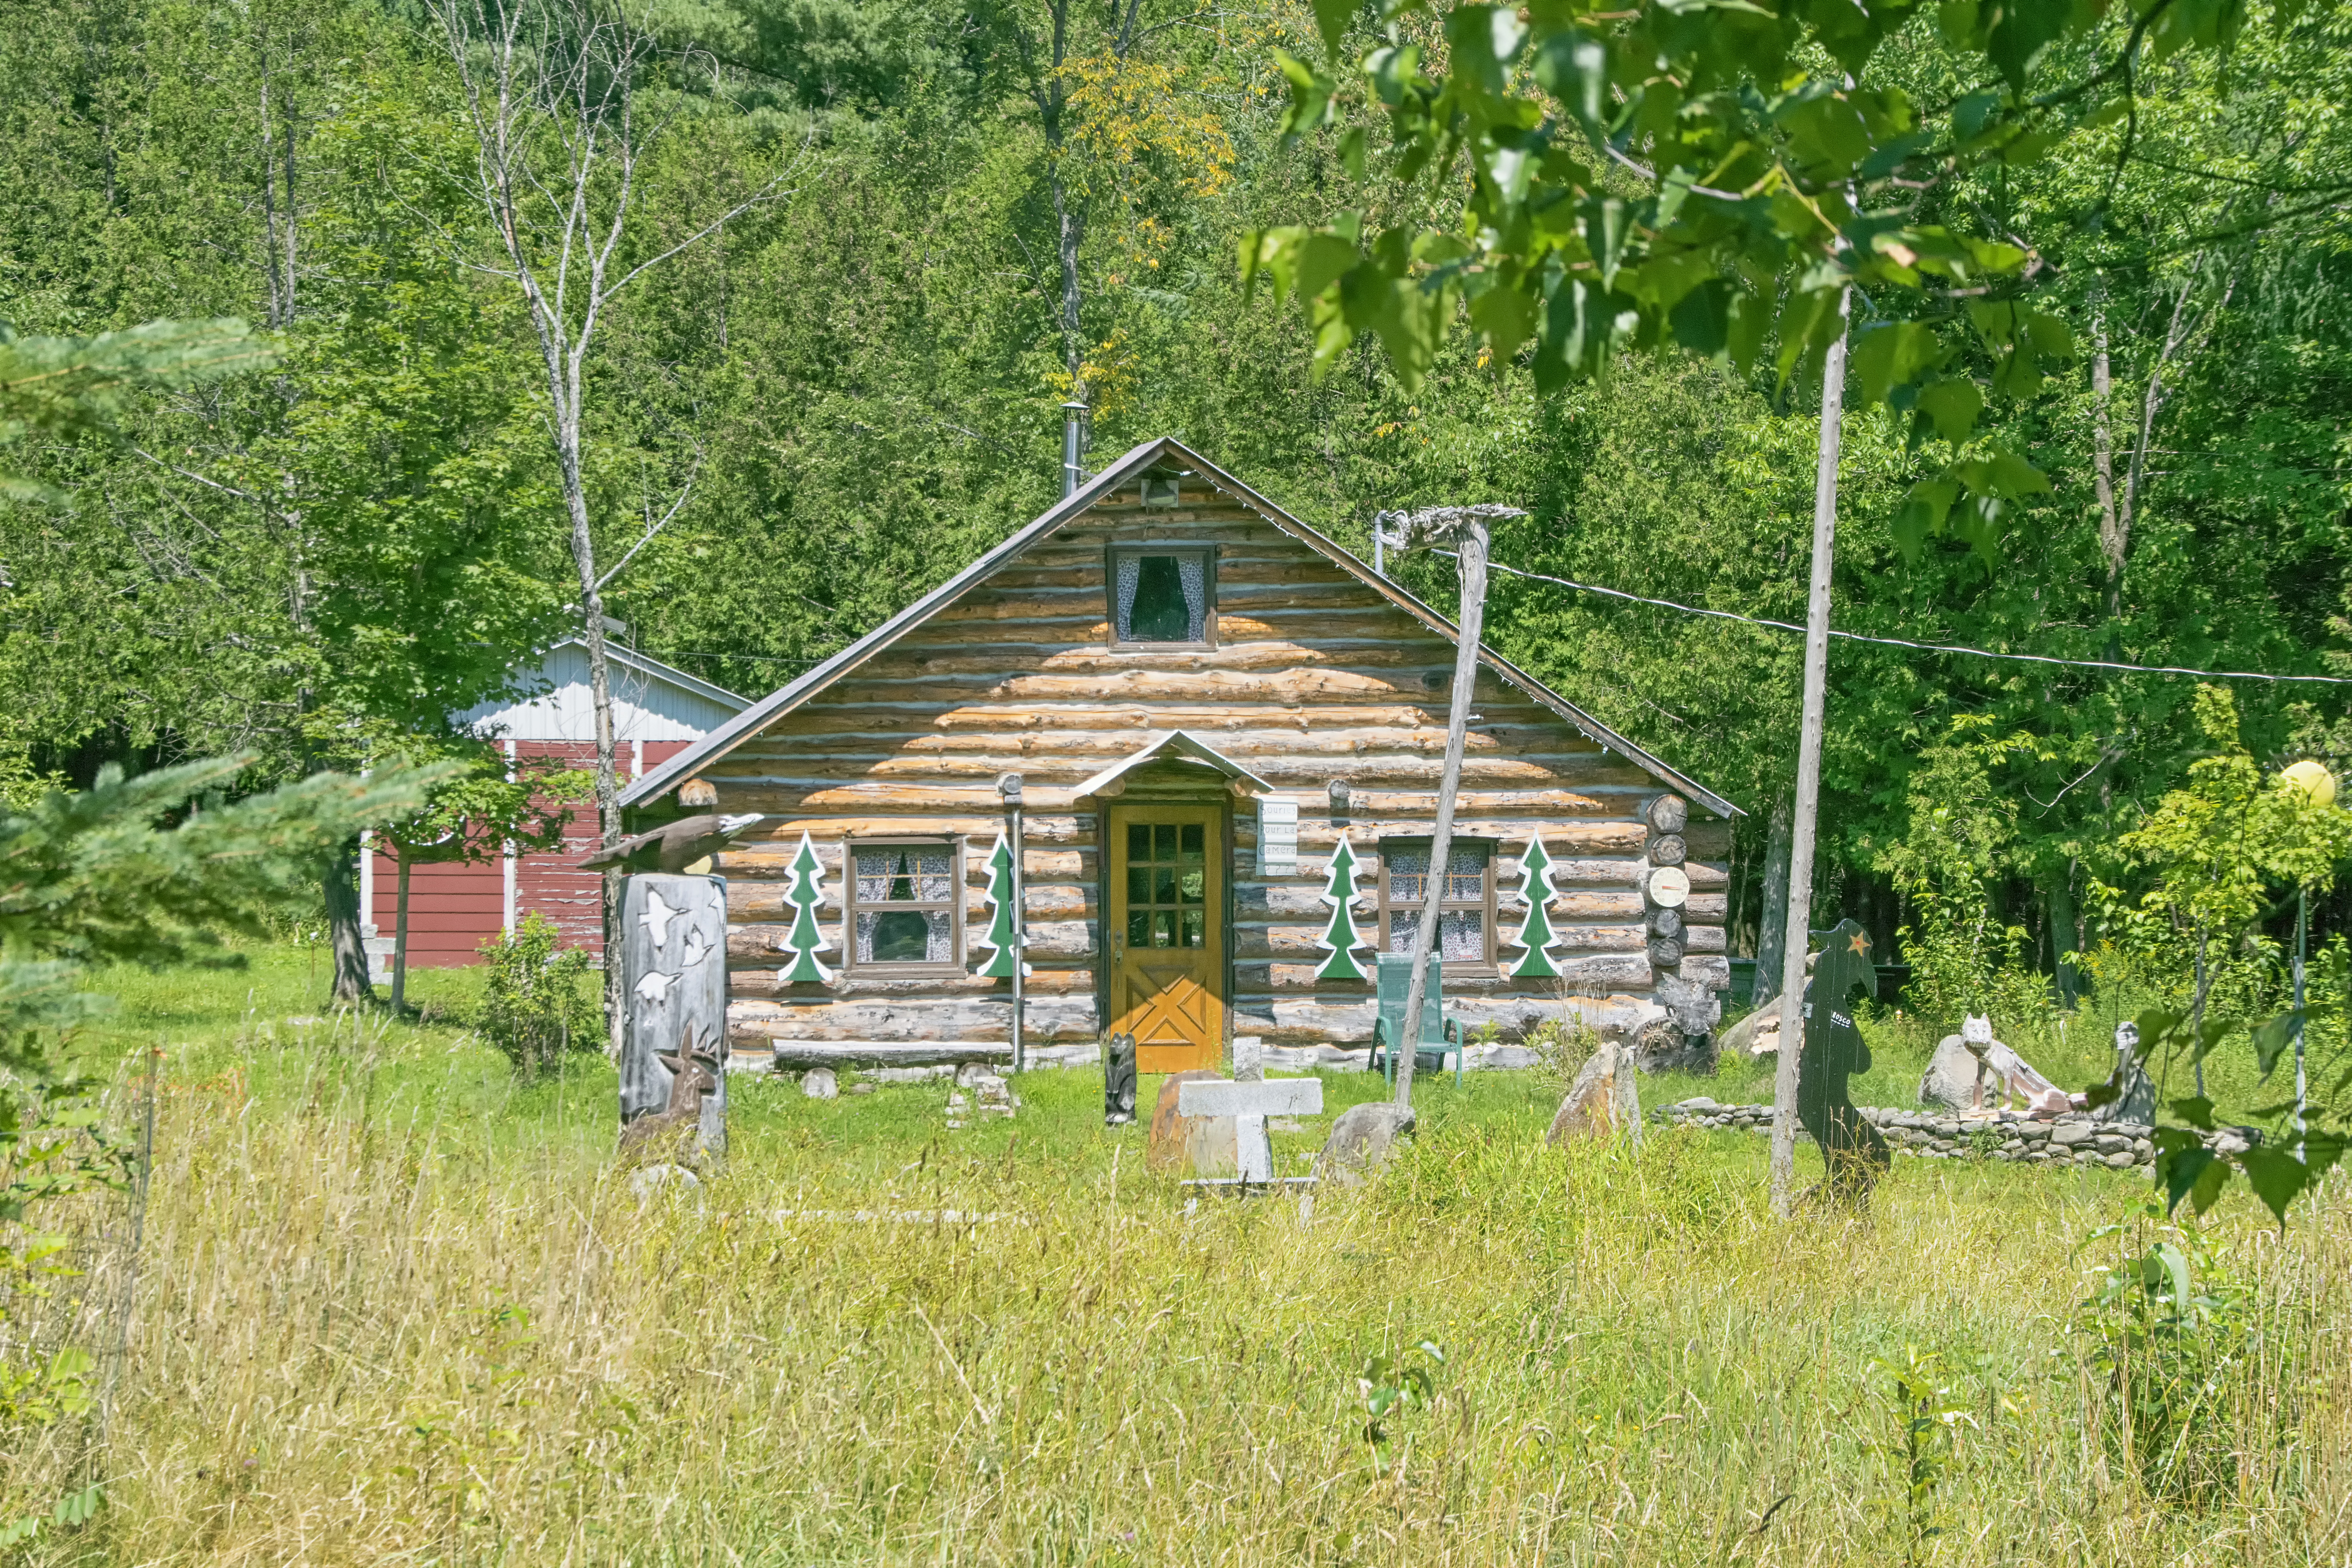
nature, meadow, home, shed, hut, shack, cottage, canada, farmhouse, estate, quebec, woodland, log cabin, sherbrooke, rural area, outdoor structure